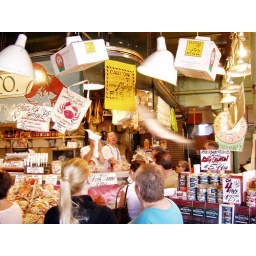
That white streak is a large salmon being thrown by the fish mongers at Pike's Market, Seattle, Washington.